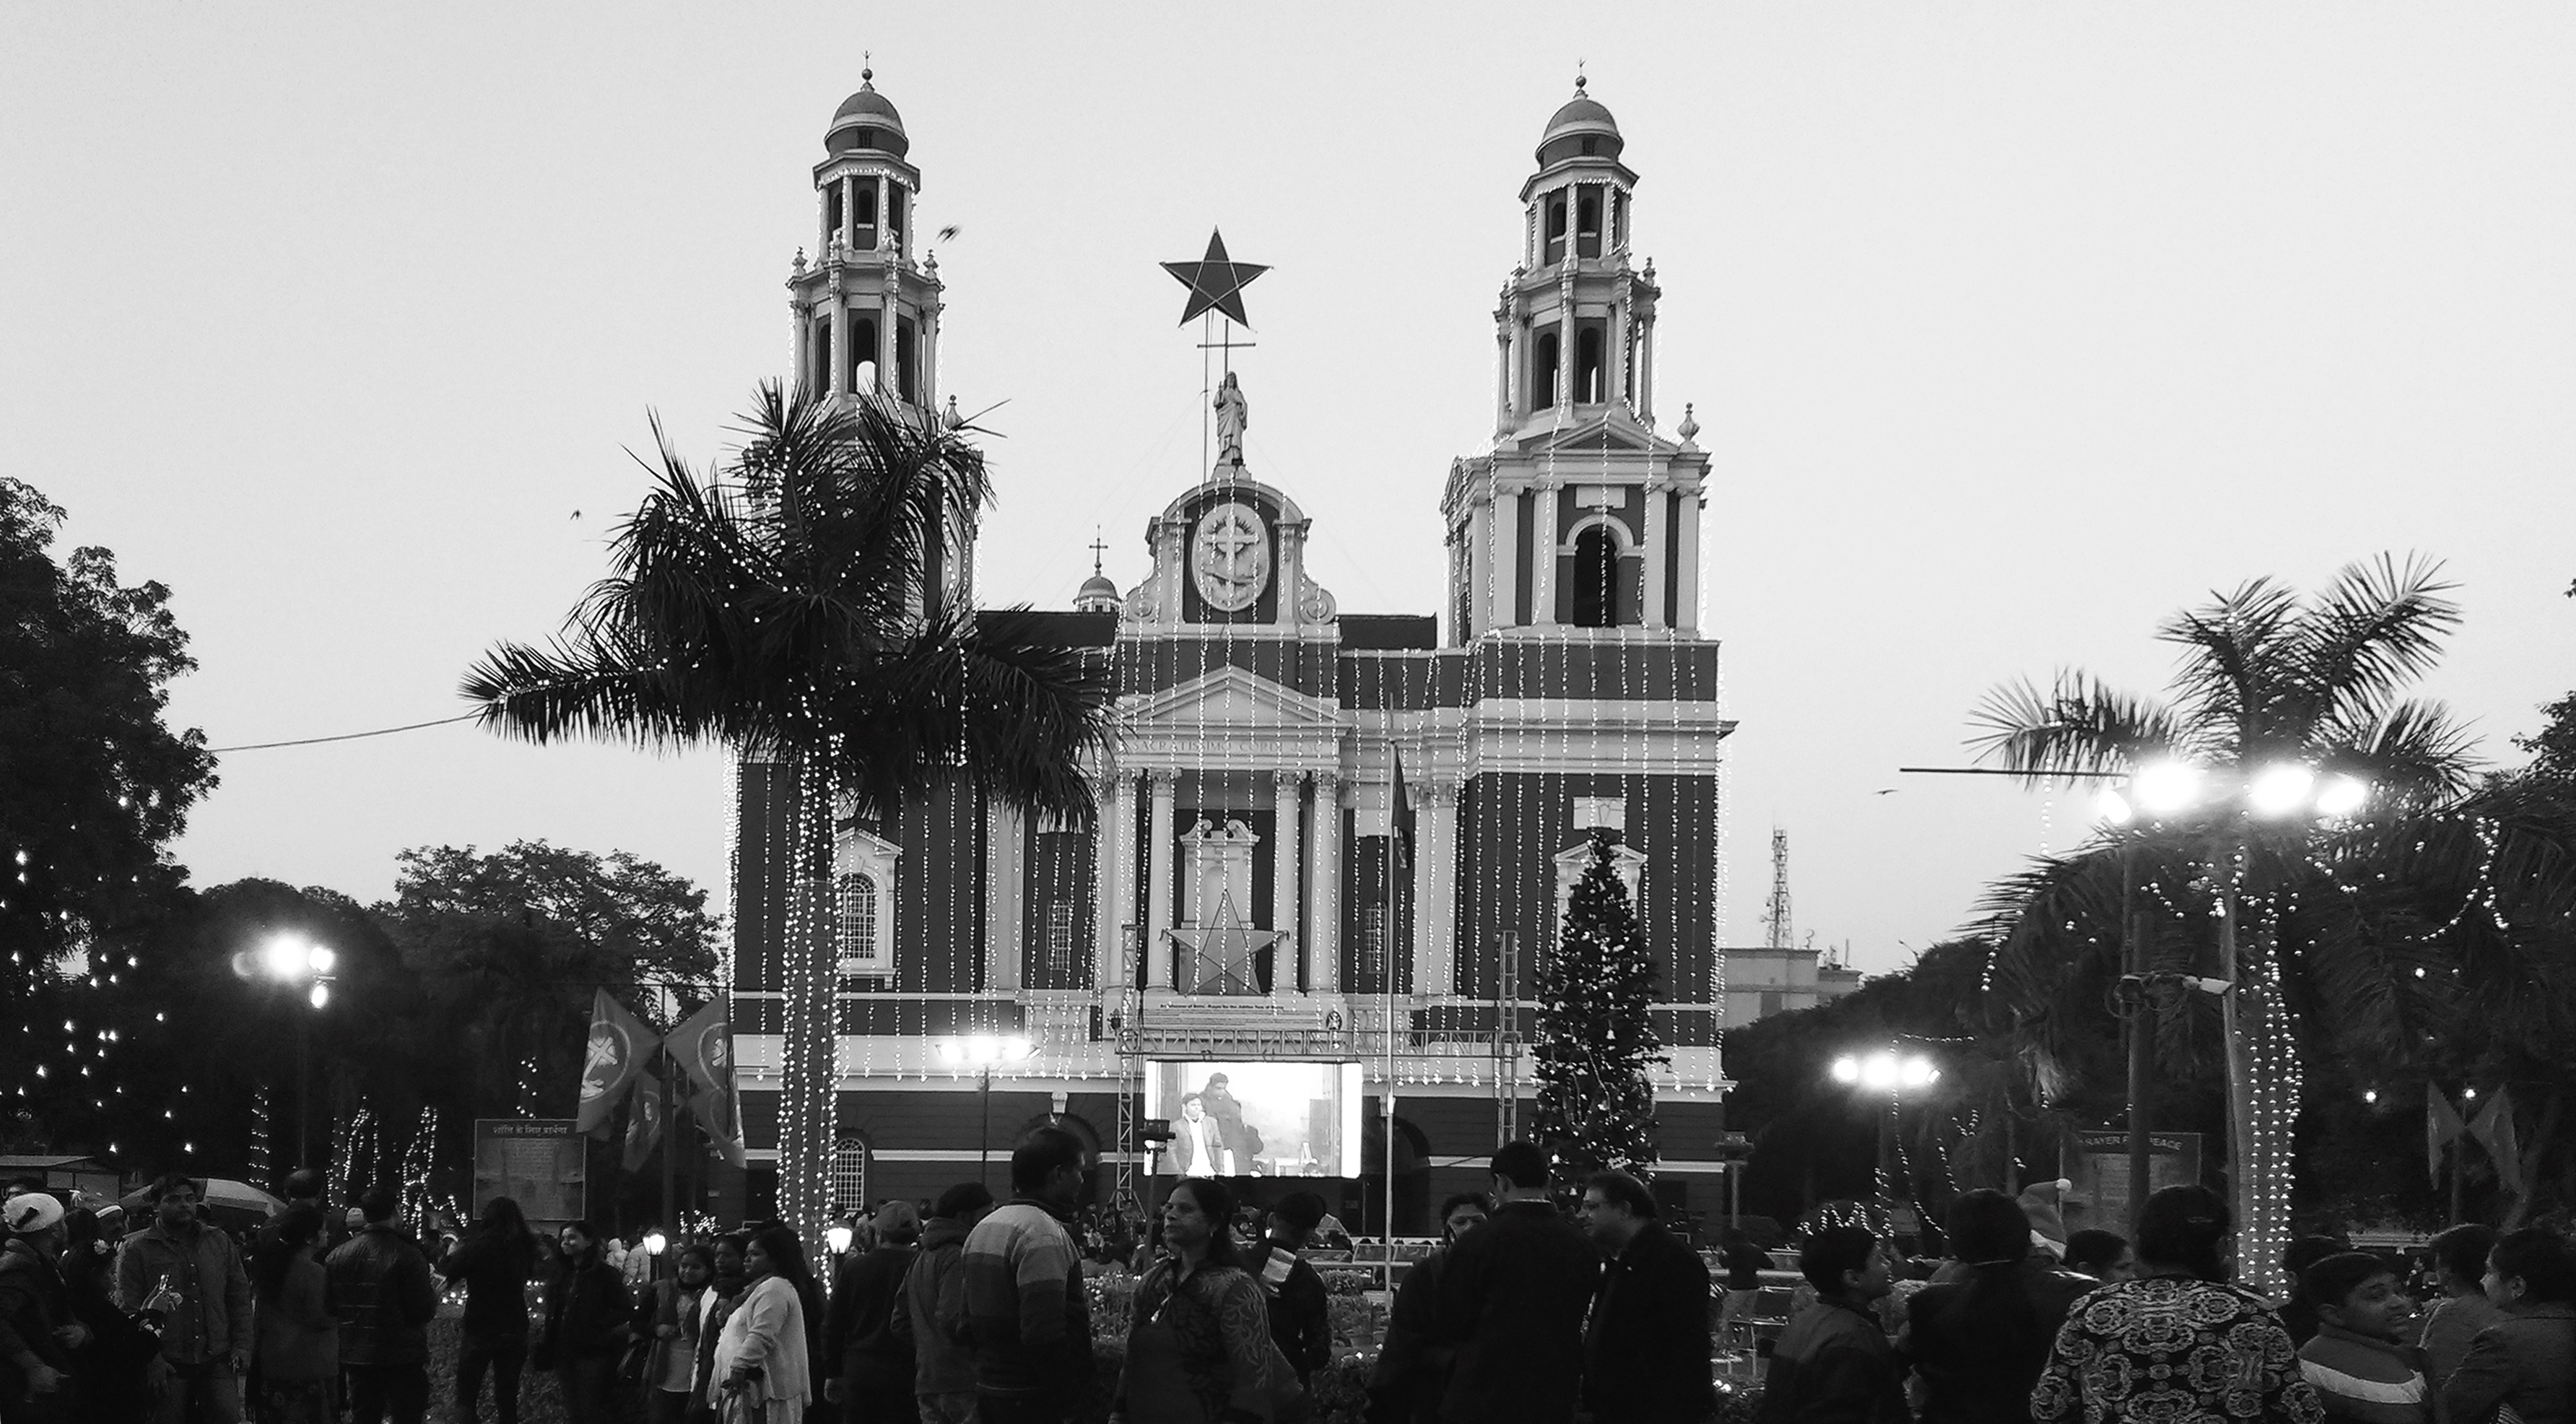
black and white, city, cityscape, landmark, church, cathedral, monochrome, place of worship, metropolis, monochrome photography